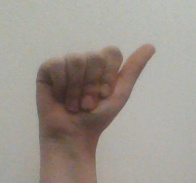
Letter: dhad